Public image of Mitt Romney

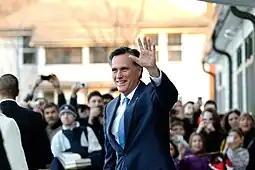
Mitt Romney

The public image of Mitt Romney refers to how Americans view Mitt Romney. Following his 2008 presidential campaign, Romney's personal and political appearance increased. Romney's values and affiliation with the Church of Jesus Christ of Latter-day Saints (LDS Church) are significant factors in his public image and "Faith in America" speech.